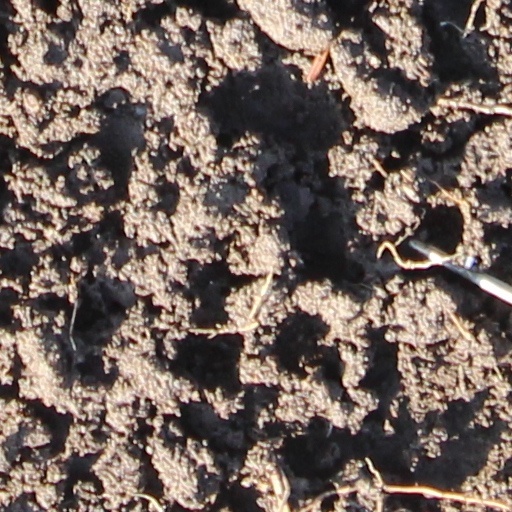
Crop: wheat